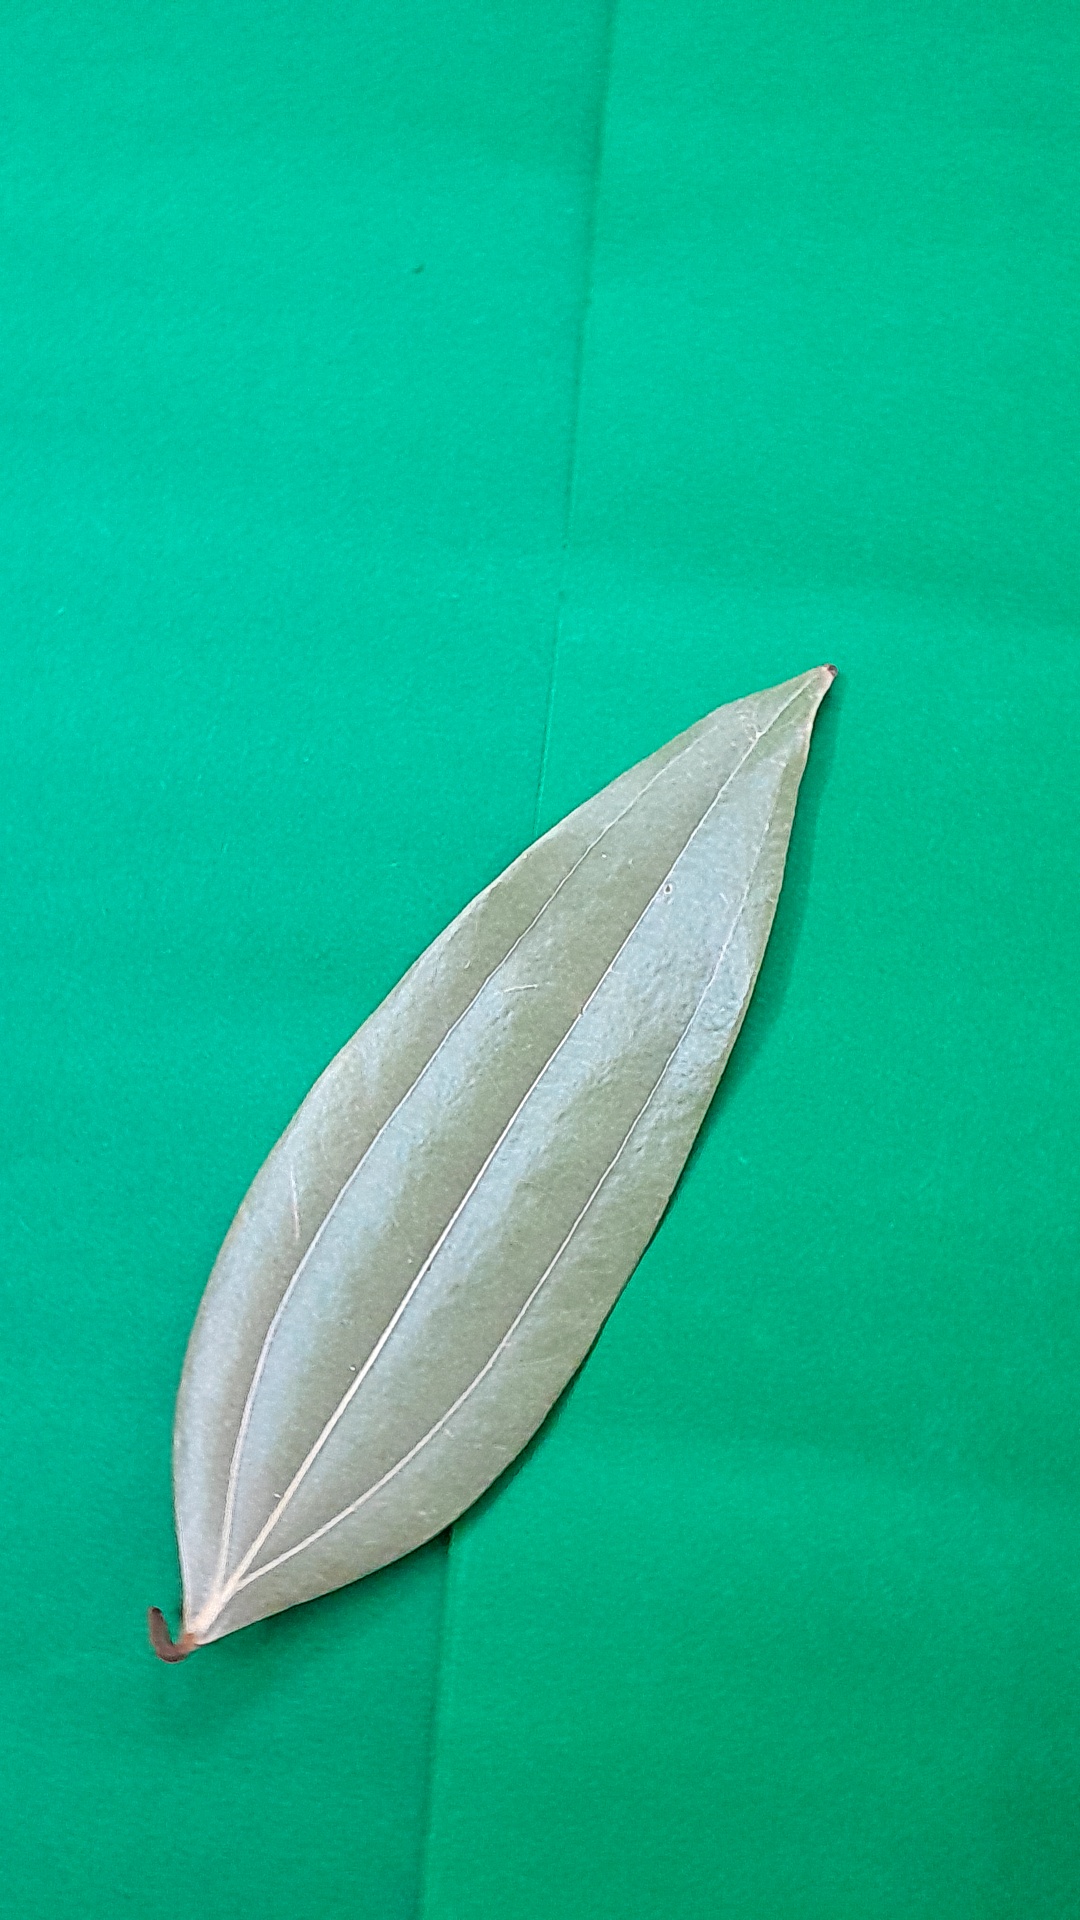
Label: Dry Leaf